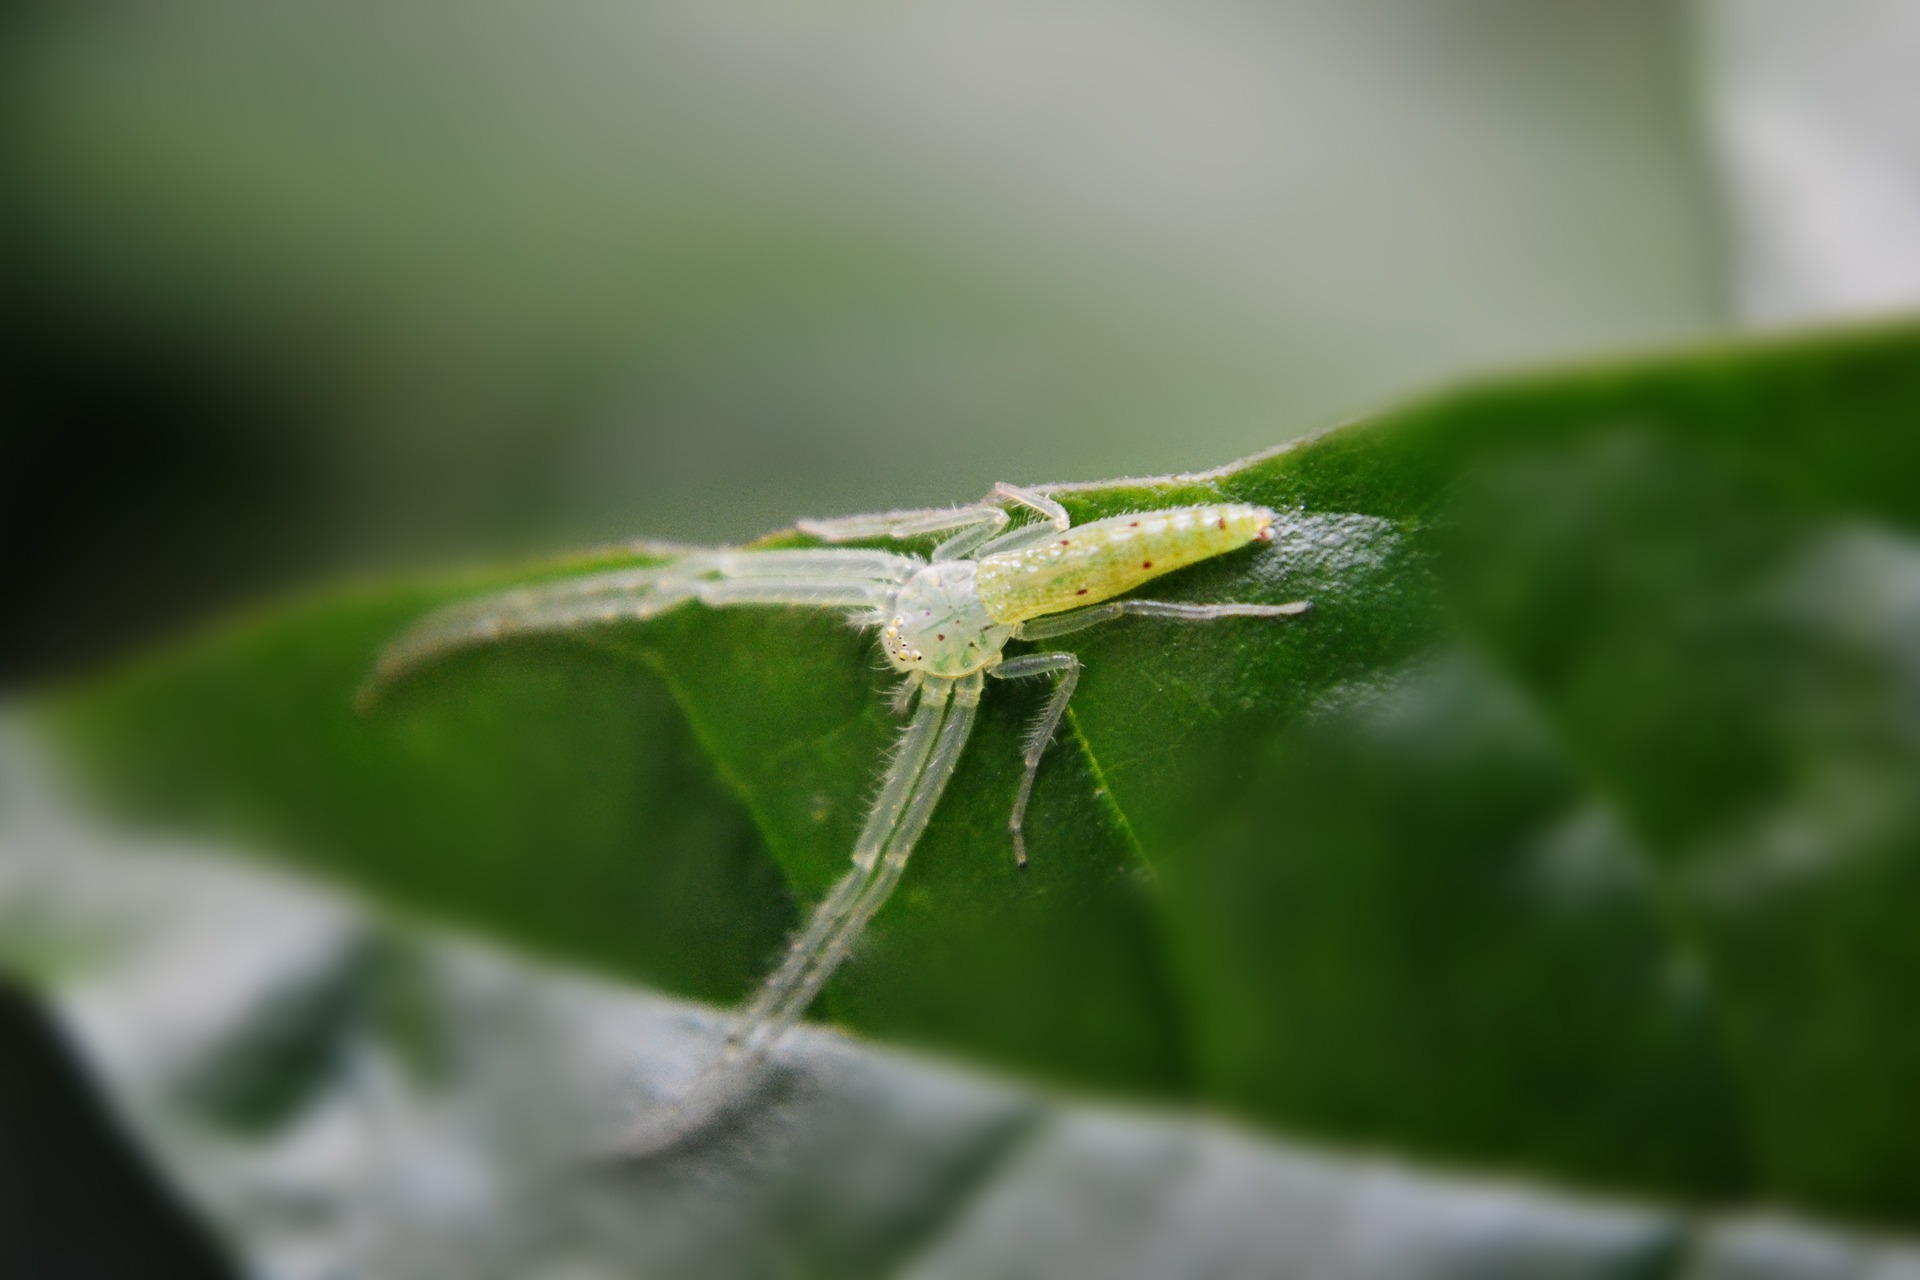
nature, wing, photography, leaf, flower, animal, fly, wild, green, insect, fauna, invertebrate, spider web, close up, spider, dragonfly, damselfly, sri lanka, ceylon, macro photography, arthropod, green spider, dragonflies and damseflies, mawanella, camouflaged spider, tiny spider